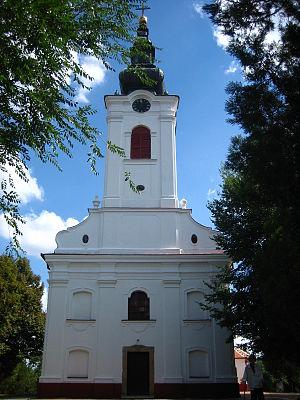
L'église de la Présentation-de-la-Mère-de-Dieu-au-Temple de Zrenjanin est une église orthodoxe serbe située à Zrenjanin, dans la province autonome de Voïvodine et dans le district du Banat central en Serbie. Elle est inscrite sur la liste des monuments culturels de grande importance de la République de Serbie.
Cet article recense les monuments culturels du district du Banat central en Serbie, dans la province autonome de Voïvodine.
L'éparchie du Banat est une éparchie, c'est-à-dire une circonscription de l'Église orthodoxe serbe, située dans la région du Banat. Elle s'étend principalement dans la province de Voïvodine mais aussi dans la partie du Banat qui fait partie du district de Belgrade. Le siège de l'éparchie est la ville de Vršac. En 2016, elle est administrée par l'évêque Nikanor.